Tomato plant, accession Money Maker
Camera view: bottom (45 deg); turntable rotation: 210 degrees
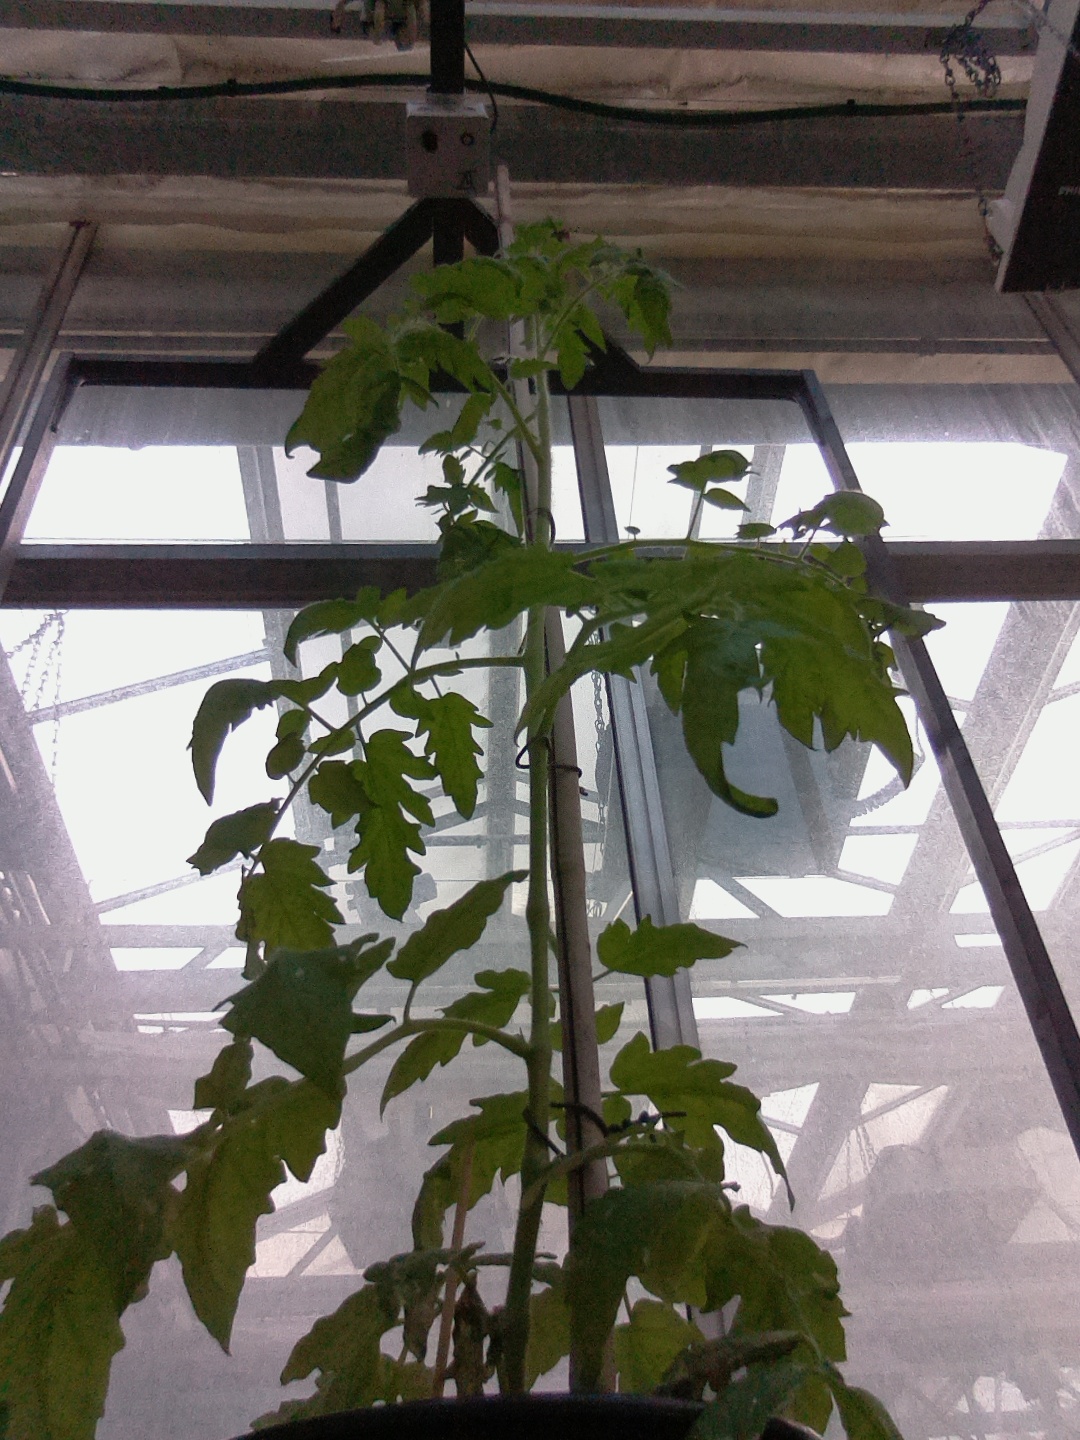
BBCH growth stage 53: 3 inflorescences visible